Aayiram Poi

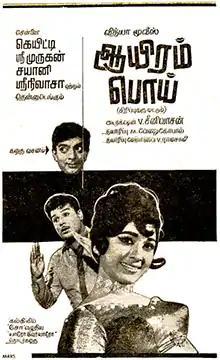
Poster

Aayiram Poi is a 1969 Indian Tamil-language comedy film, directed by Muktha Srinivasan and written by Cho. It is based on Cho's novel "Yaaro Ivar Yaaro". The film stars Jaishankar, Vanisri, Cho and Manorama. It was released on 11 July 1969.